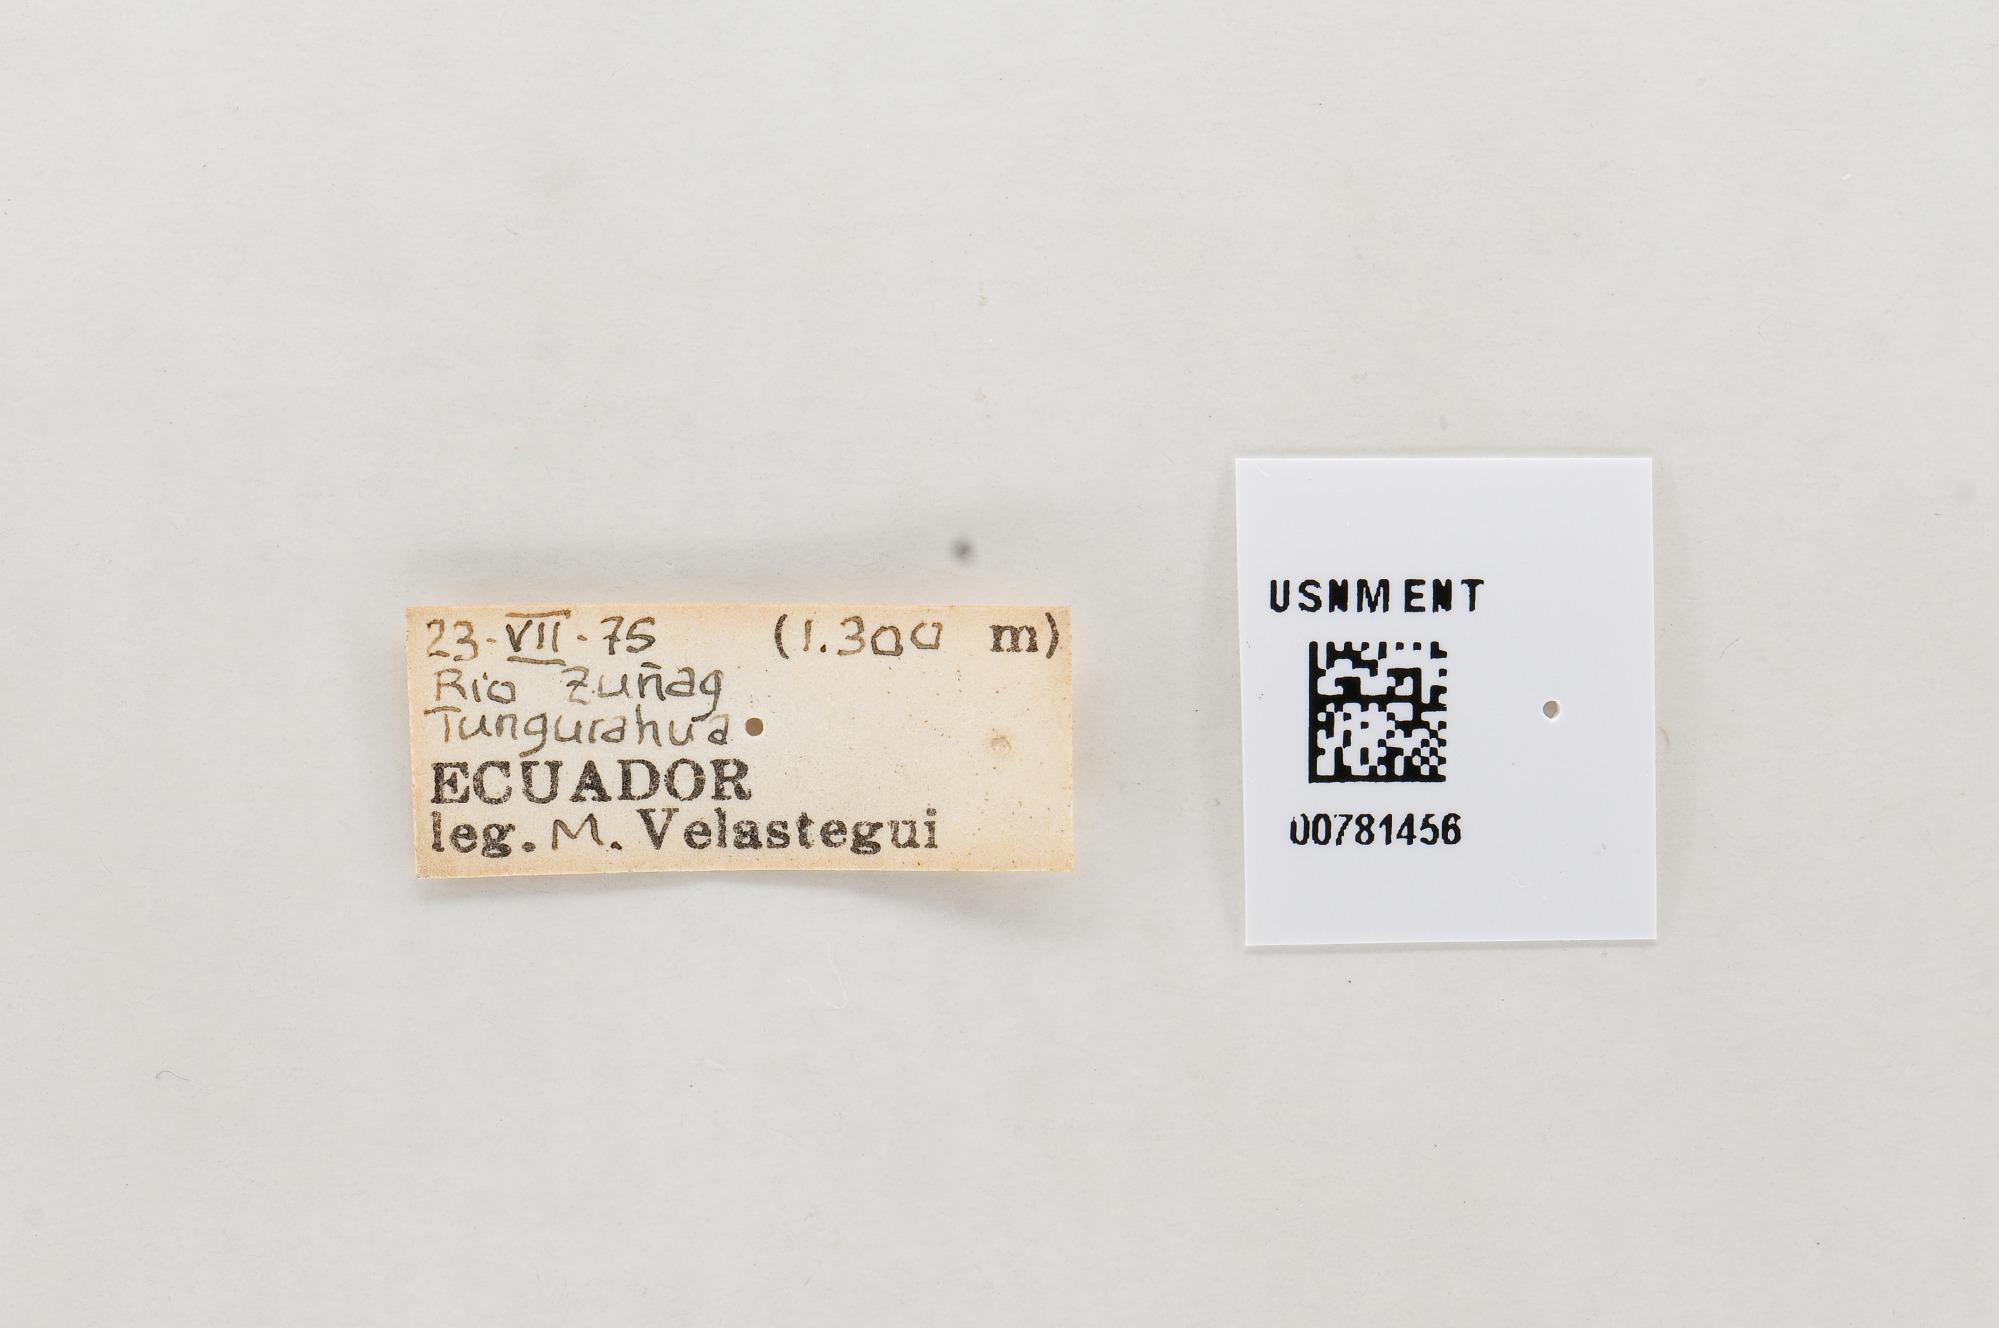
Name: Dismorphia lysis
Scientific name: Dismorphia lysis
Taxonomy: Animalia, Arthropoda, Hexapoda, Insecta, Lepidoptera, Pieridae, Dismorphiinae